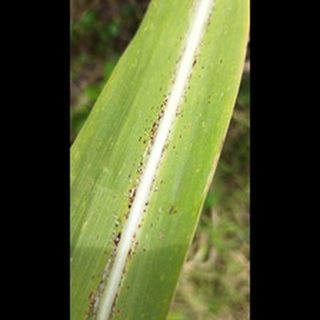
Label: sugarcane_rust